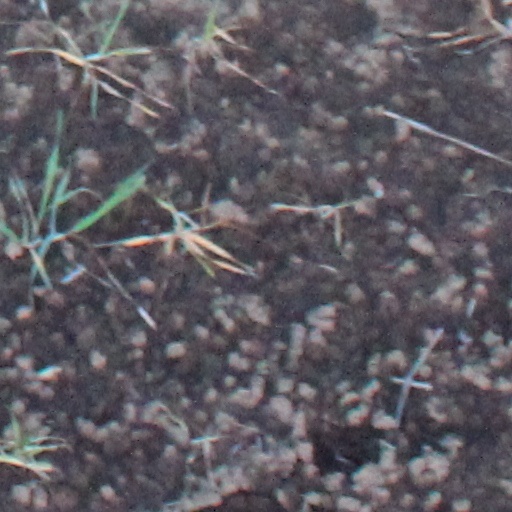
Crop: wheat